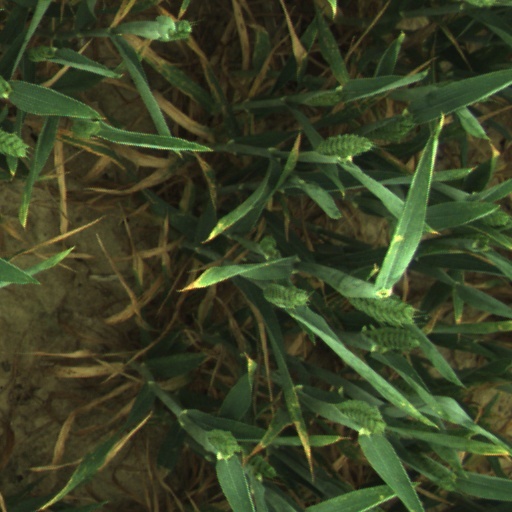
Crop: wheat